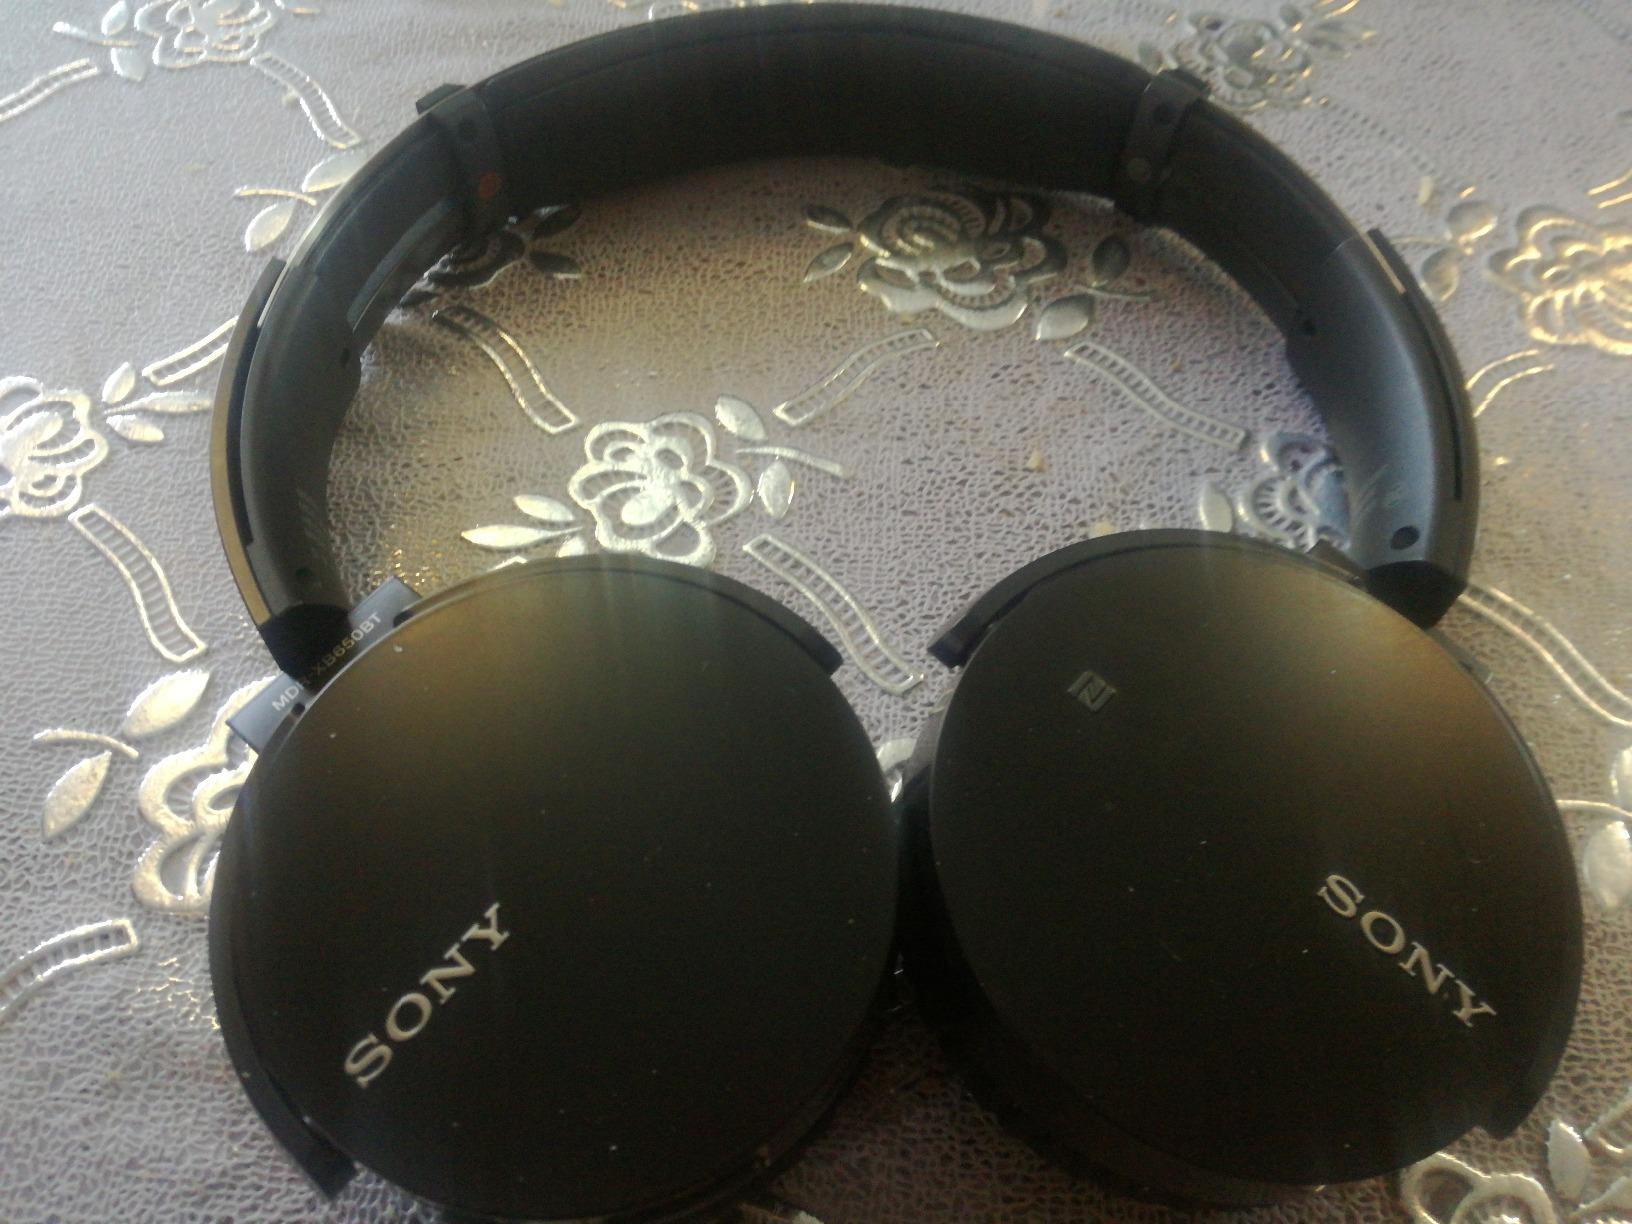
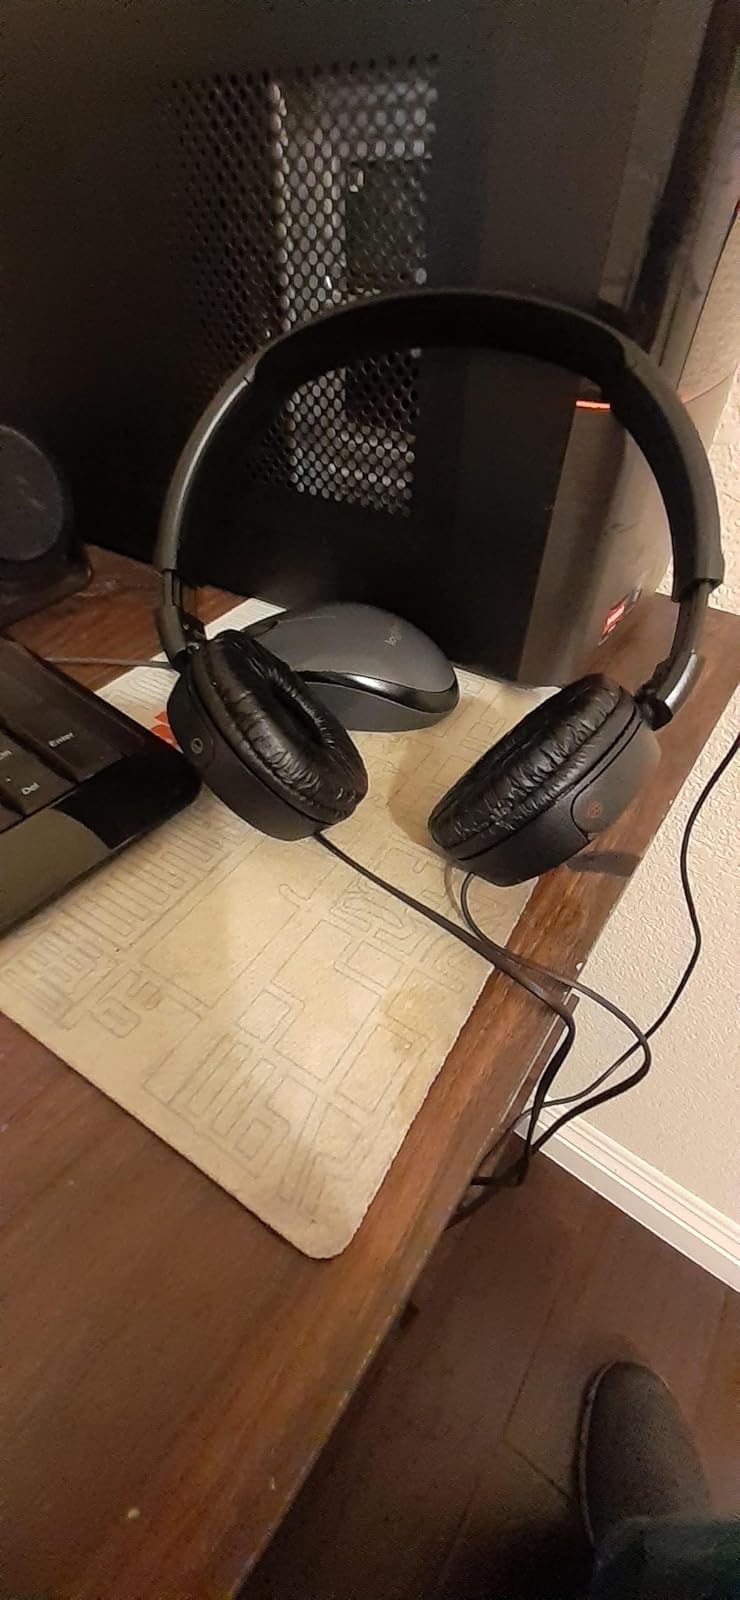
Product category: headphones
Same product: no